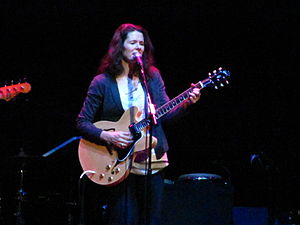
Edie Brickell
Edie Brickell er en amerikansk sangerinde og sangskriver.